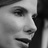
Emotion: neutral